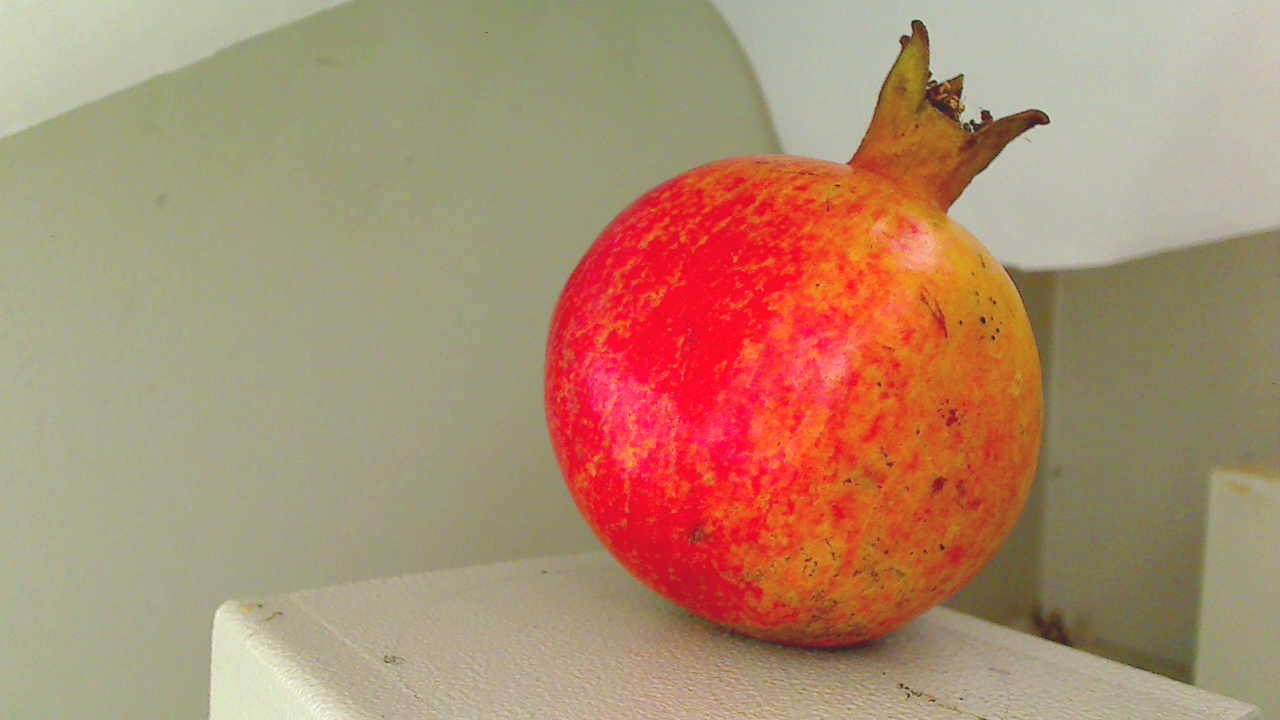
Grade: grade-3
Quality: quality-2